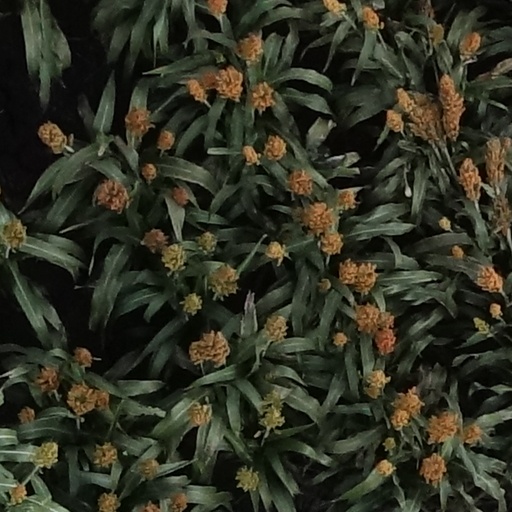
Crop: sorghum